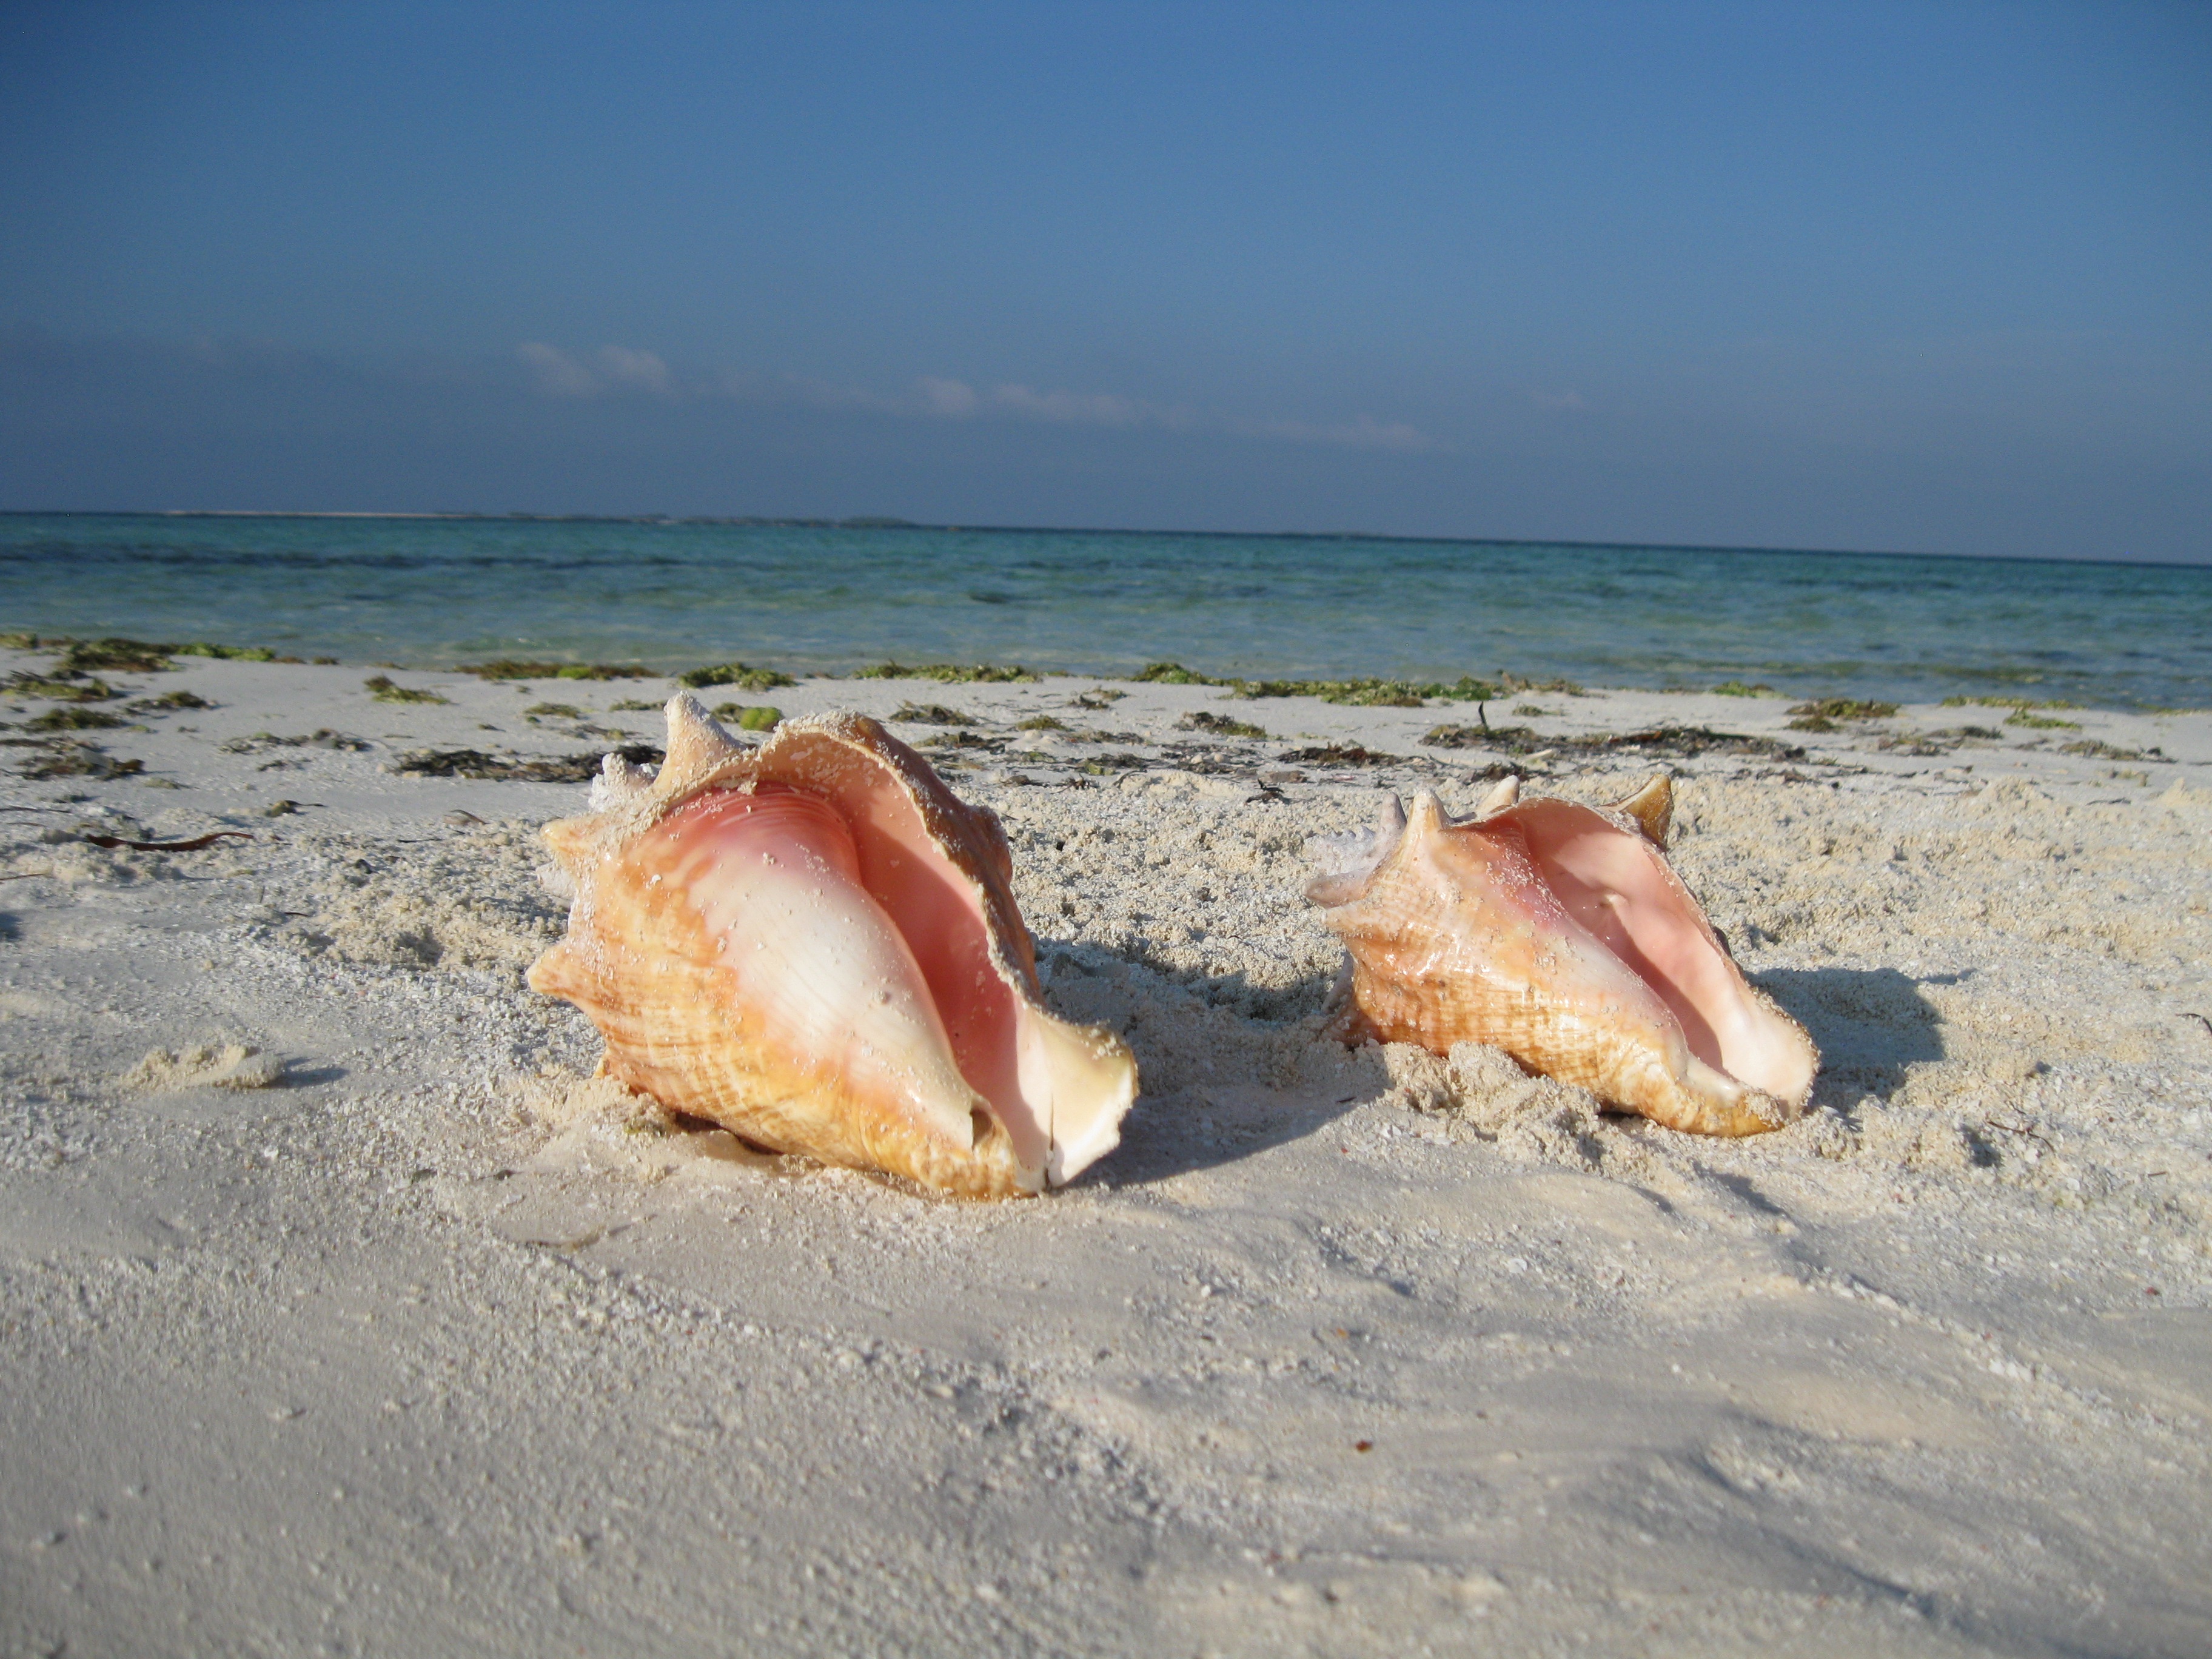
beach, landscape, sea, nature, sand, ocean, shore, material, invertebrate, conch, snail